De Steiger

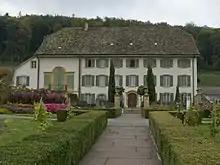
The von Steiger manor in Tschugg.

The de Steiger family (or de Steiguer, von Steiger, von Steiguer) was a Bernese patrician family of the Swiss "ancien régime".